Tokyo Seiei College

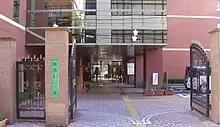
Entrance gate to Tokyo Seiei College

Its name, "Sei-ei" is how its predecessor was abbreviated in Japanese: "Sei" (聖) stands for "Seitoku" and "Ei" (栄) is for "nutrition".